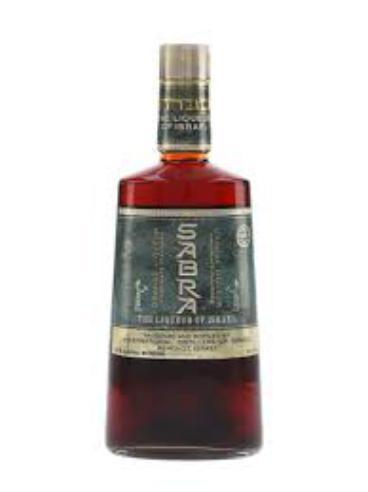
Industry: Food